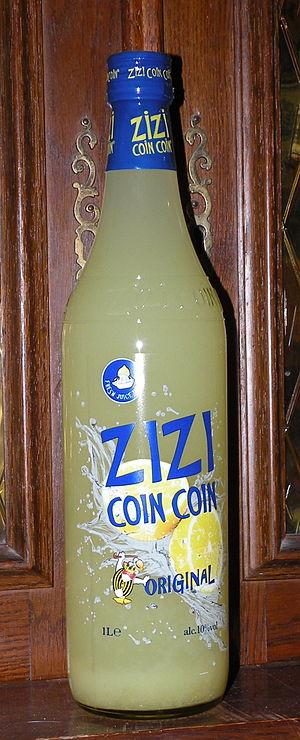
bouteille de zizi coin coin
Le Zizi Coin Coin est un alcool belge produit à Huy près de Liège en Région wallonne et créé par Marc Picquet et Benoit Borsu.